Hol Maren

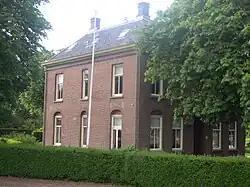

Hol Maren is a mansion in Oegstgeest, Netherlands on the Haarlemmertrekvaart, 21. The mansion was built in 1892 and was designed by the architect Hendrik Jesse (1860-1943) for the landowner and river fish trader Johannes Spaargaren.